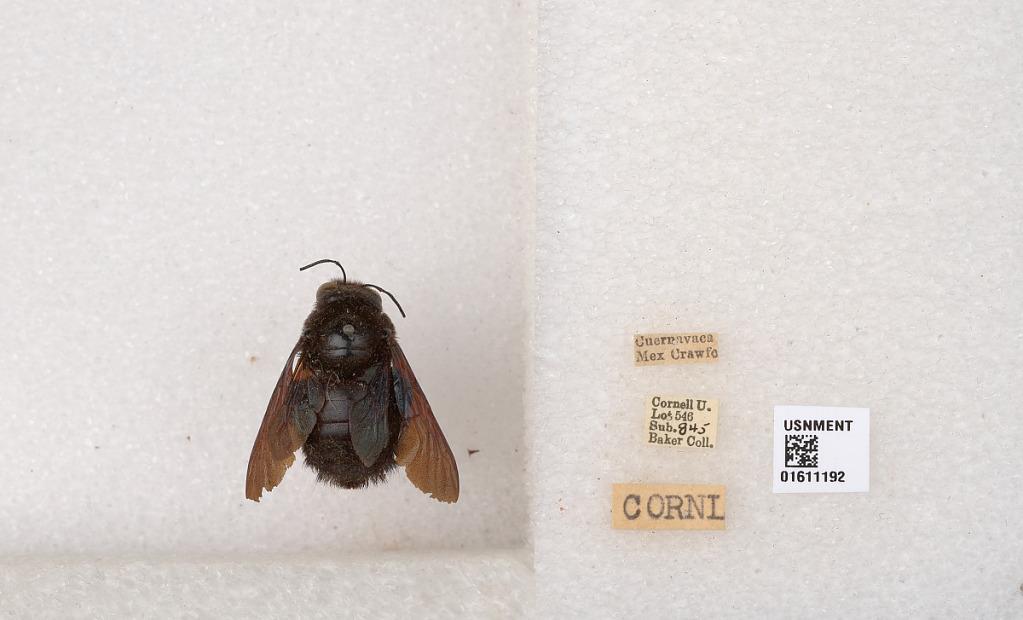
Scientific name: Xylocopa
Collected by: H. Wing
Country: Mexico
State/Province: Morelos
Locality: Cuernavaca, Crawfo